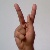
The image shows a hand gesture representing the letter 'K' in Indian Sign Language.